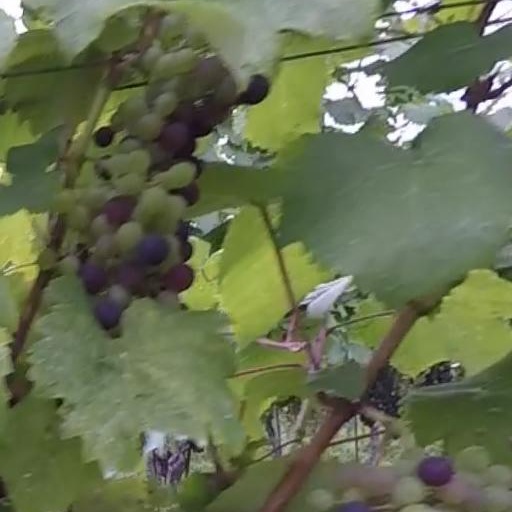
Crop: grape